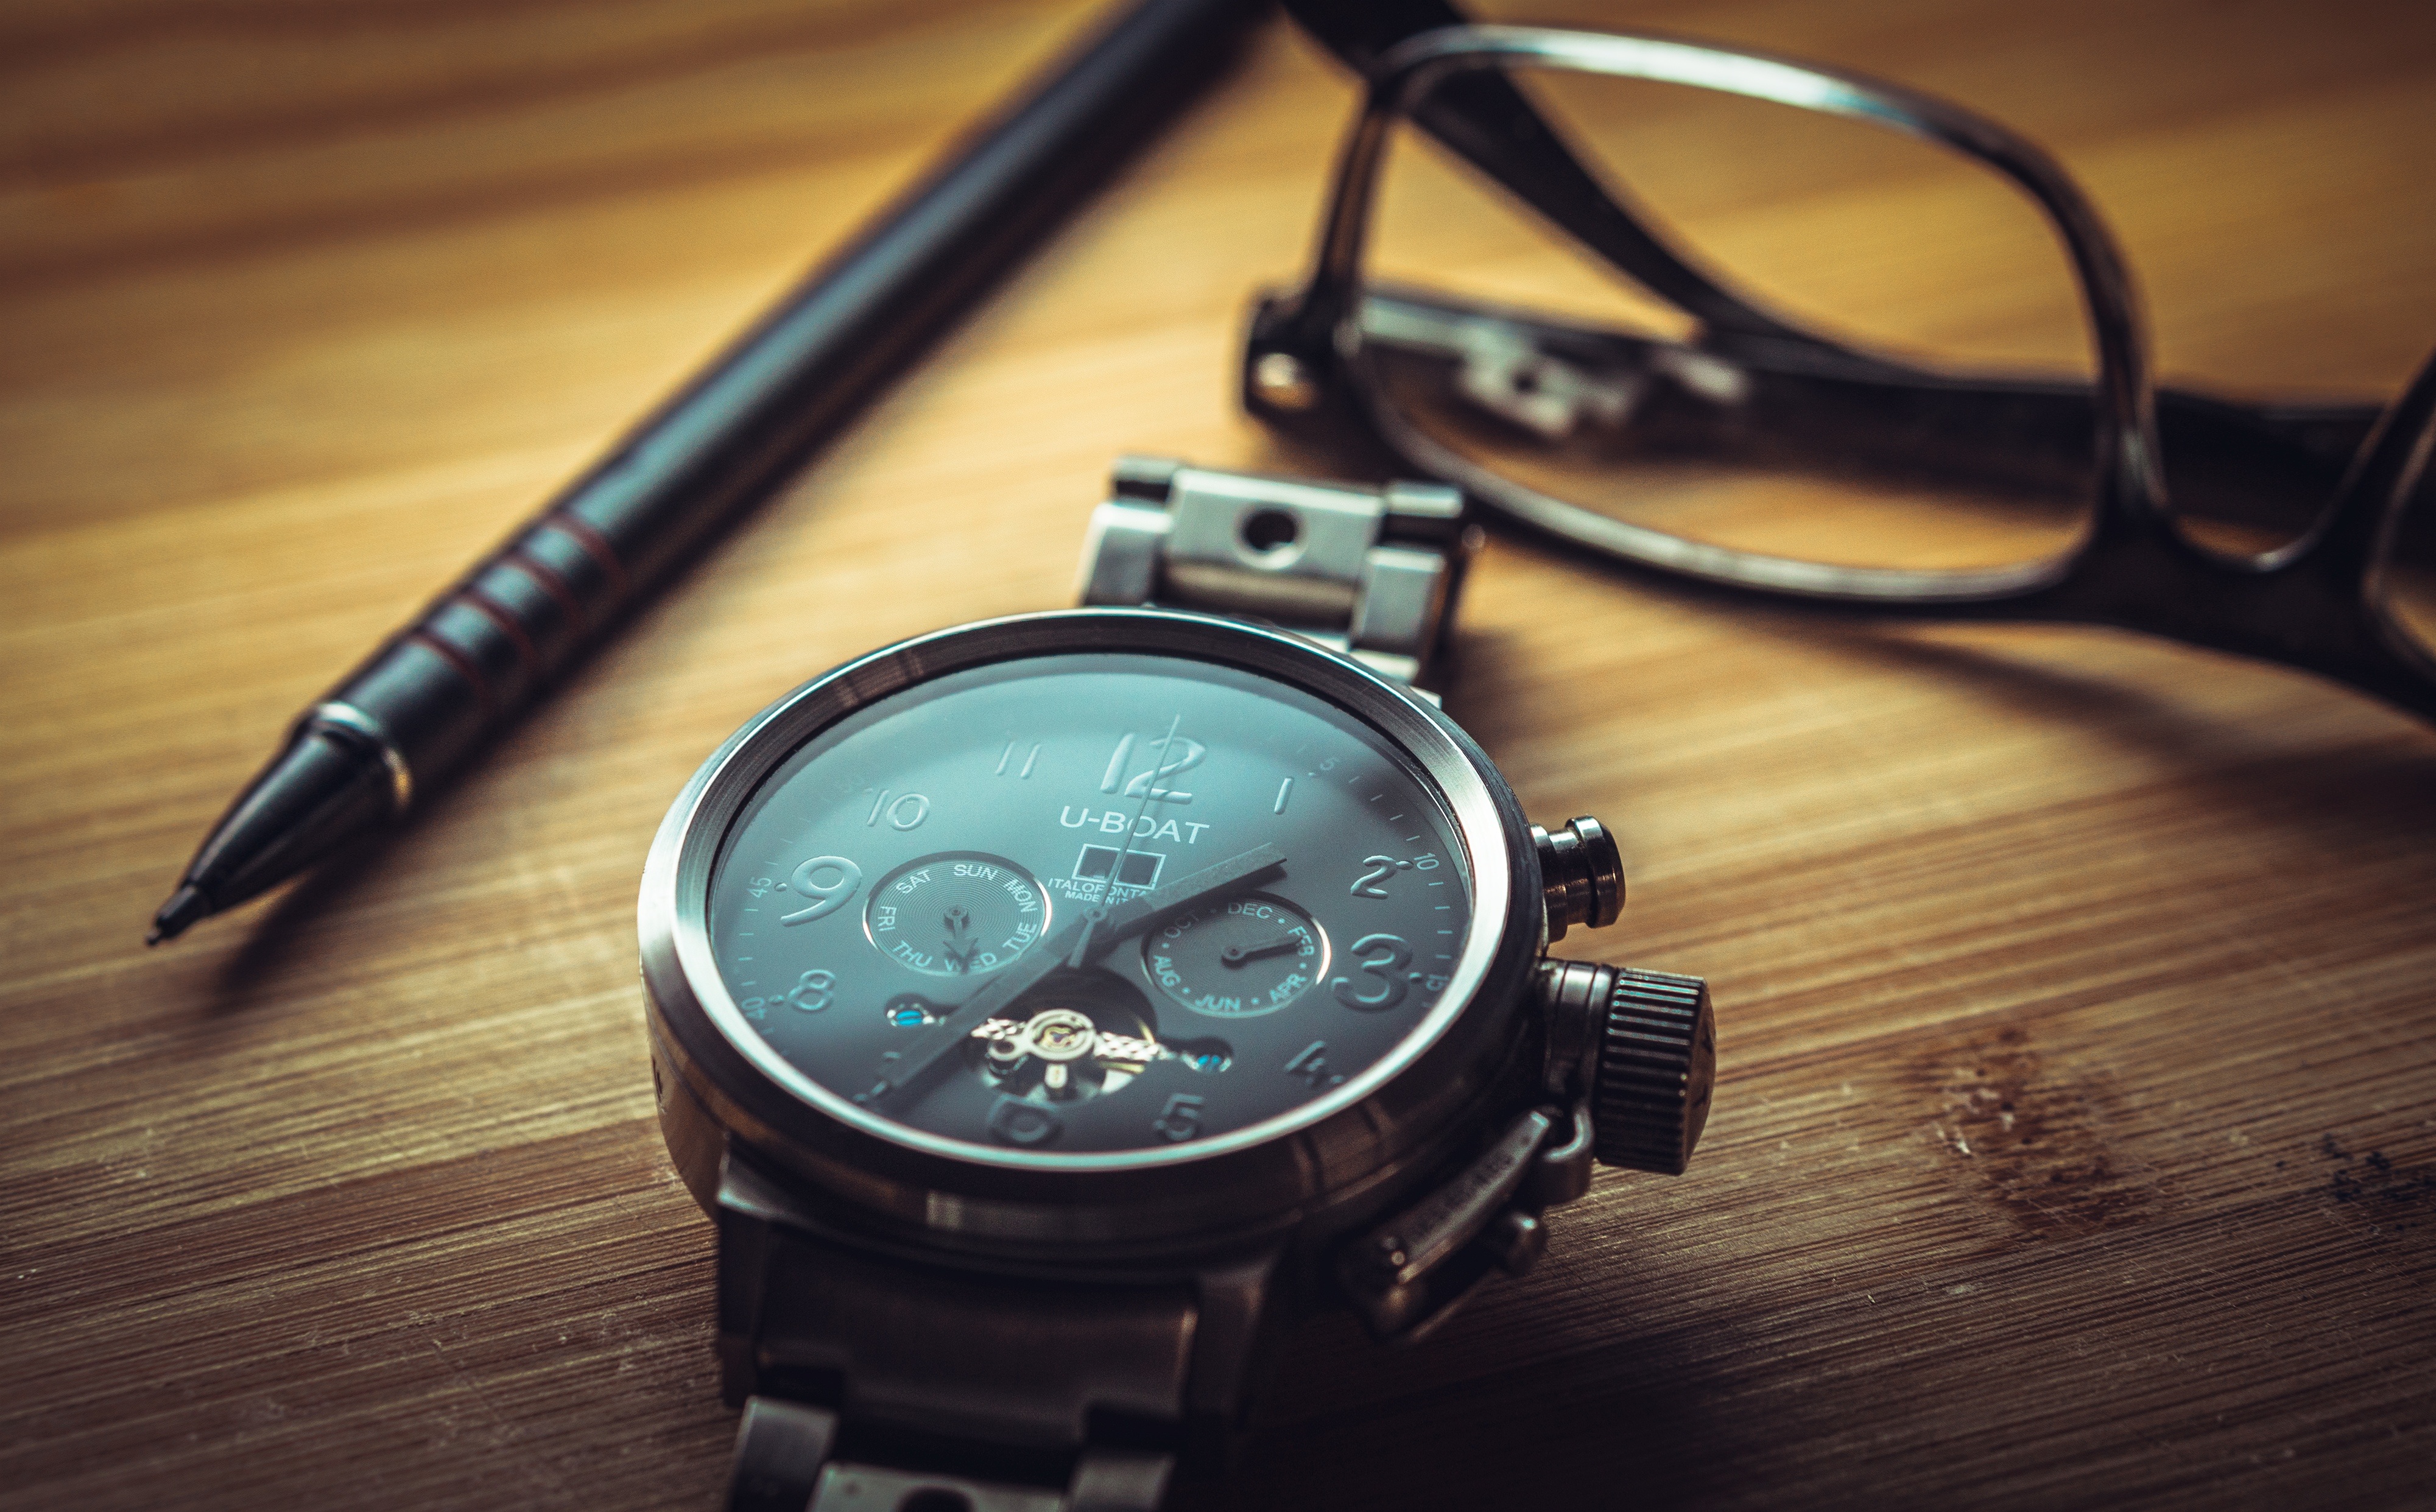
desk, watch, hand, table, creative, clock, time, pen, thinking, desktop, indoor, think, business, close, glasses, strategy, wooden, conceptual, pencils, idea, imagination, solution, intelligence, pressure, progress, hours, innovation, minutes, seconds, time is money